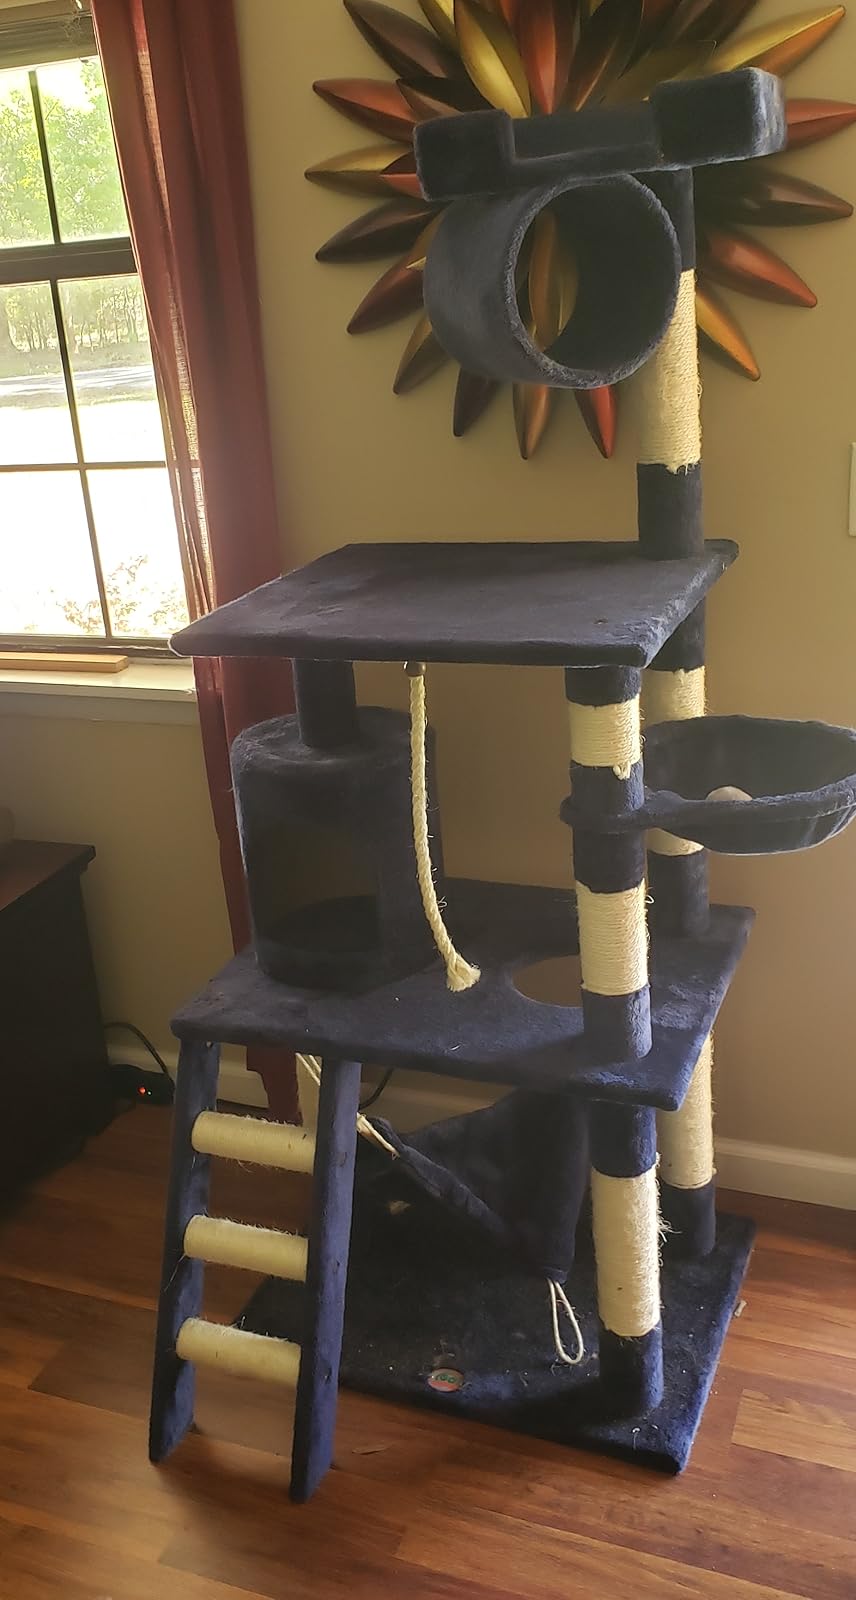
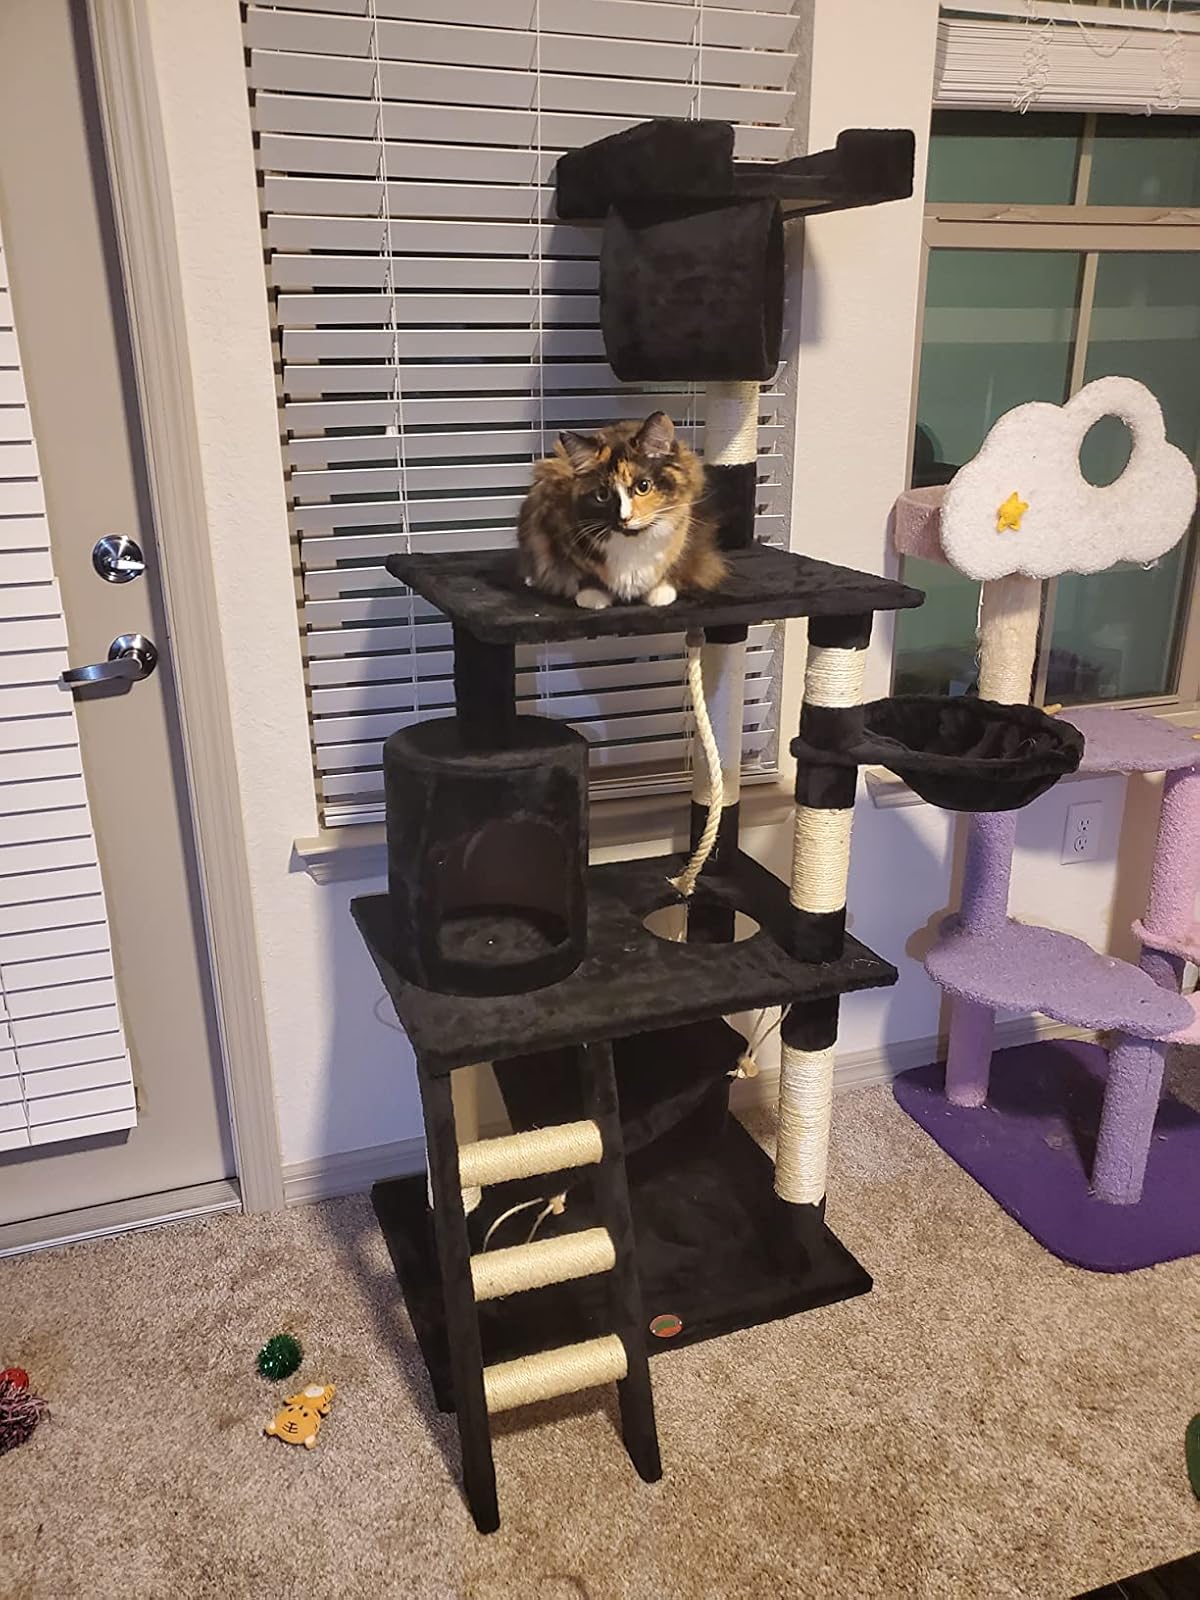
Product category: items_cat tree
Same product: no